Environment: real
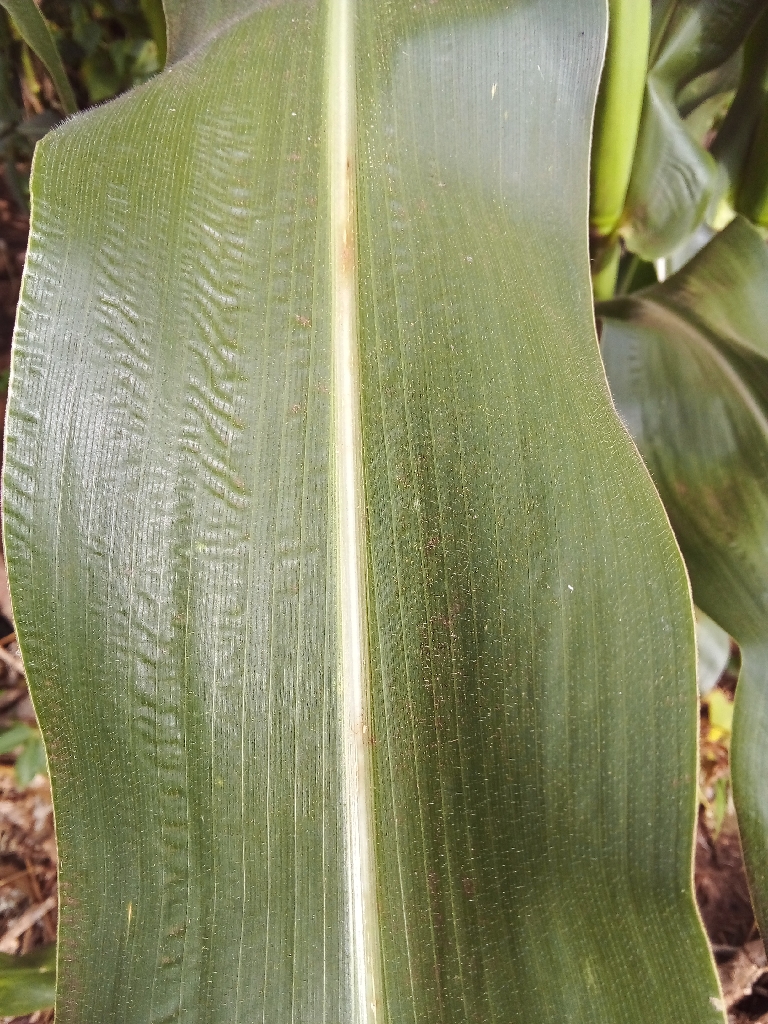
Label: healthy